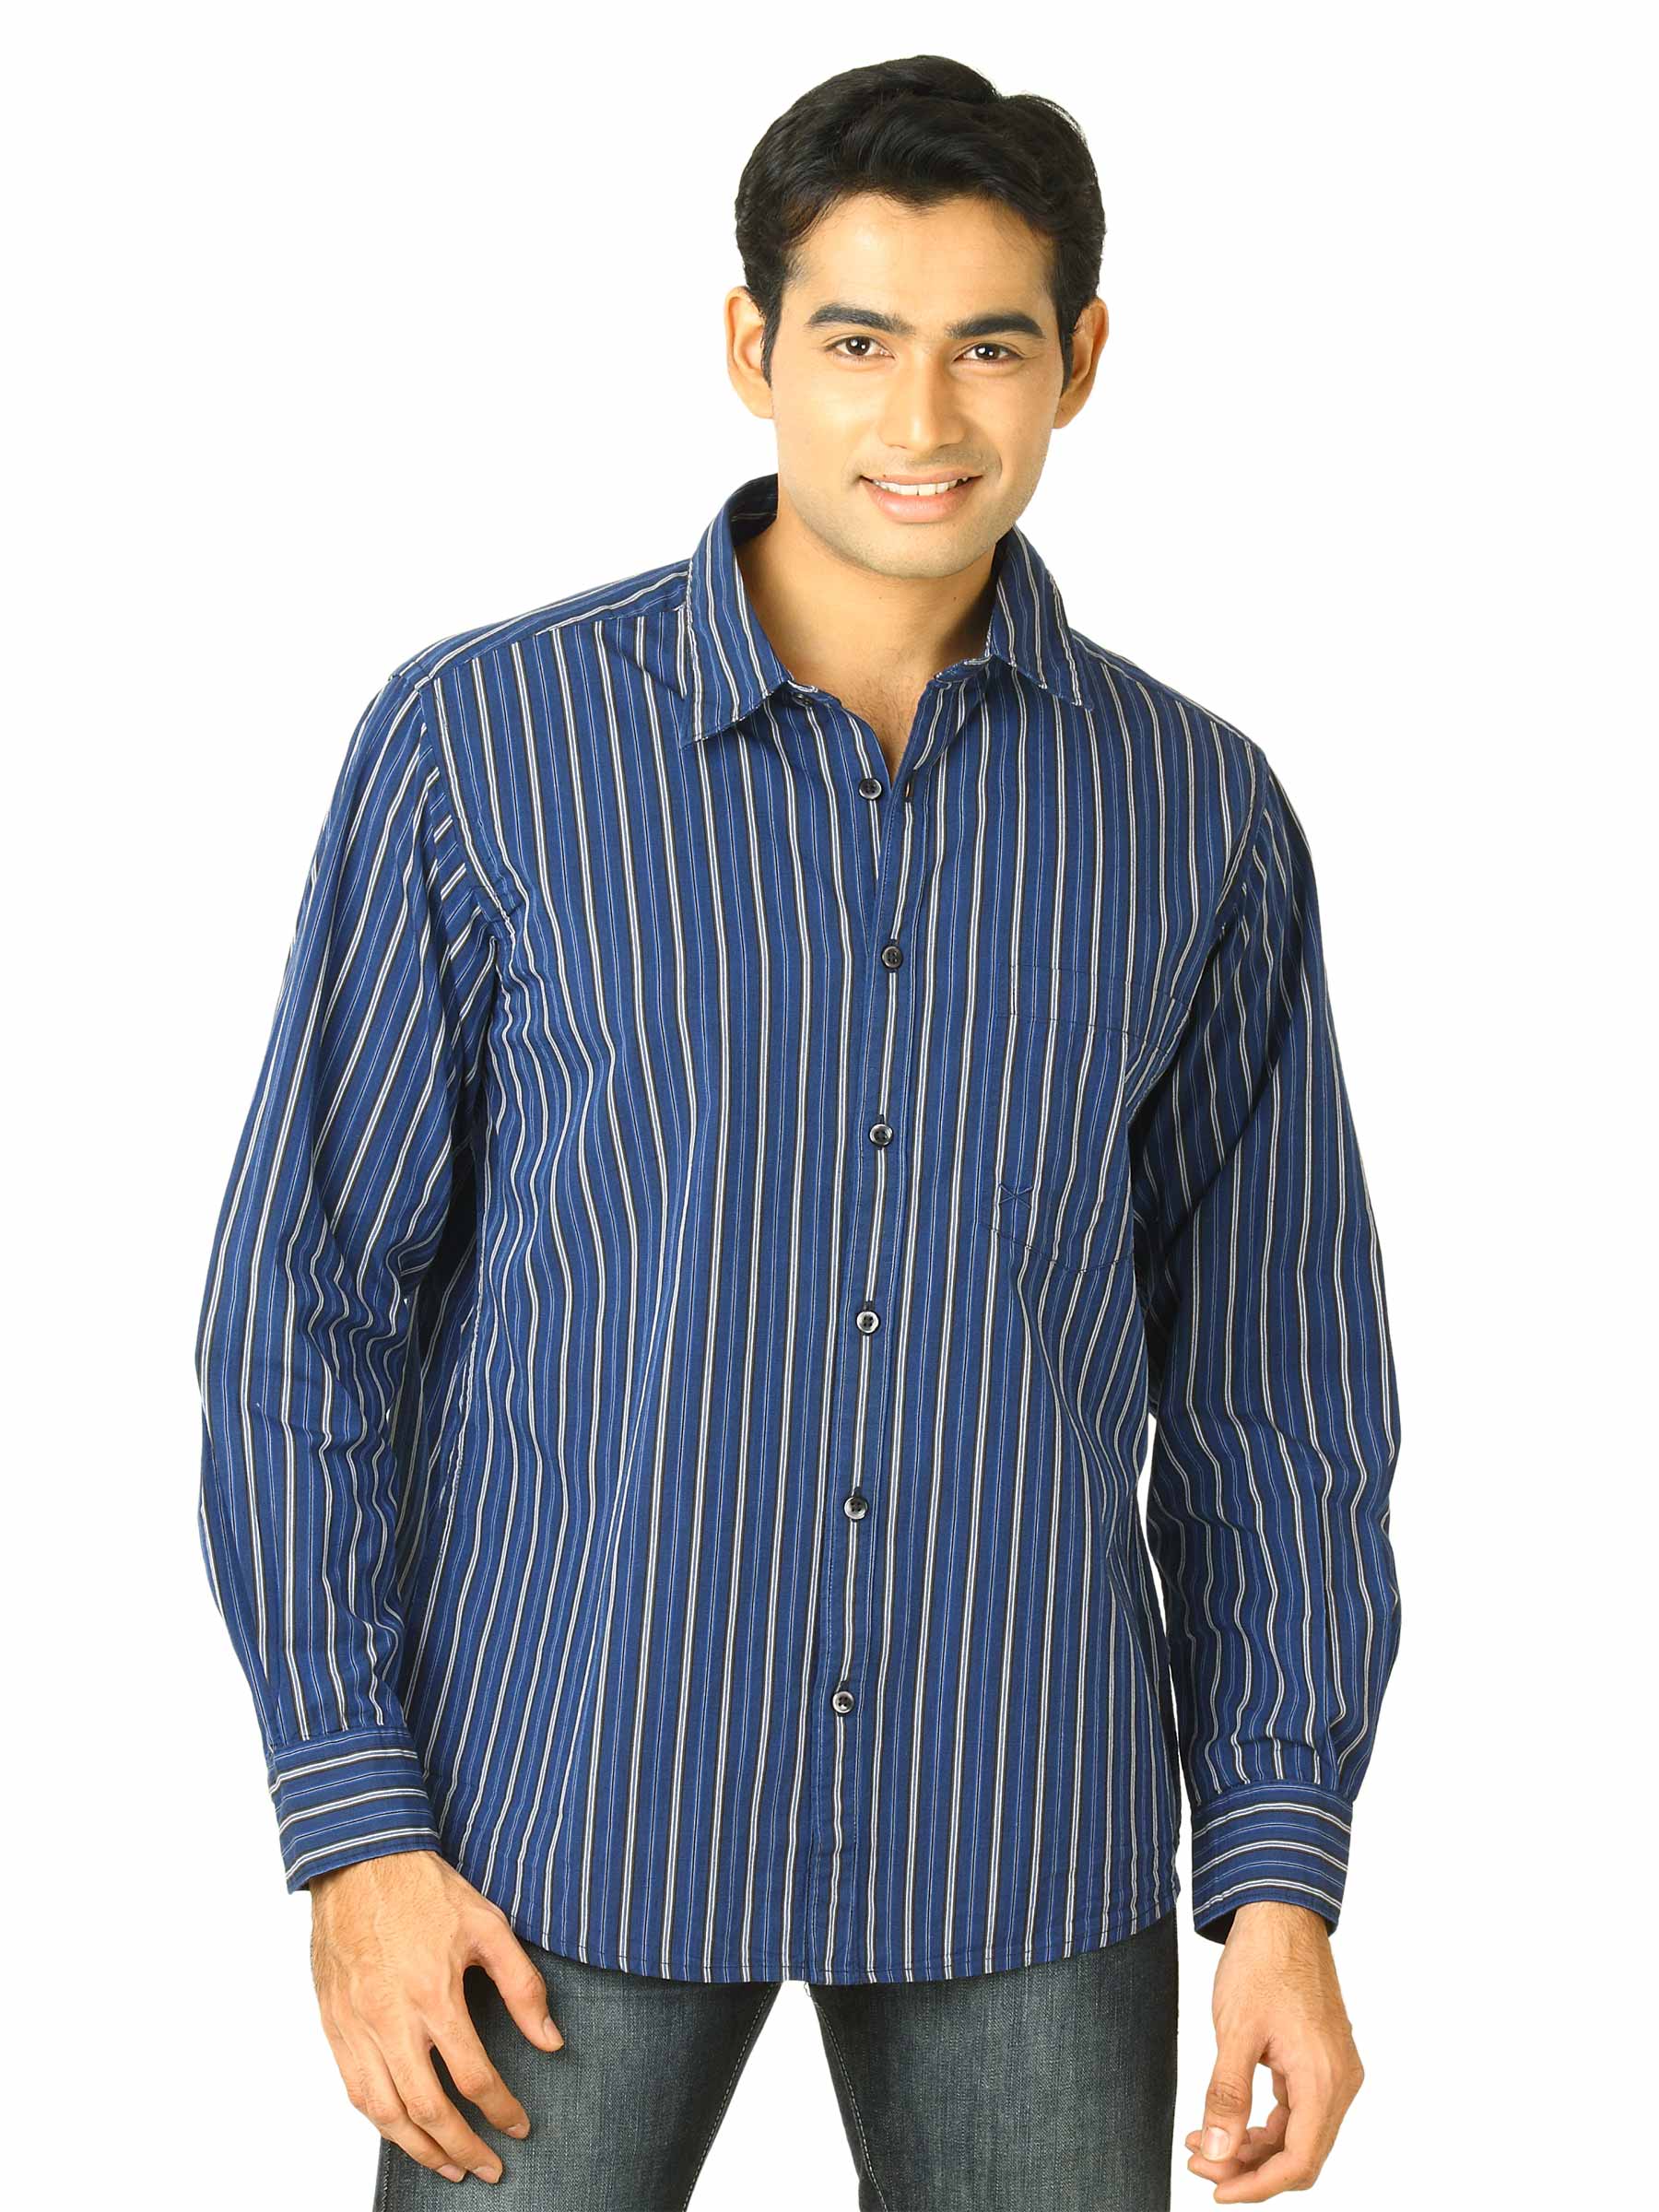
Scullers Men Scul Navy Blue Shirts
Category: Apparel / Topwear / Shirts
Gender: Men
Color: Navy Blue
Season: Fall 2011
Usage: Casual